Elisa Maria Boglino

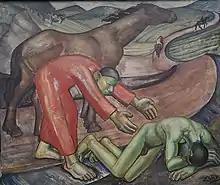
"Soccorso", oil painting, according to Emporium (a periodical; , in 1932. (The catalogue for an exhibition in 2012 at Reale Albergo delle Povere (Palermo) claims that this oil painting is from 1928, furthermore claiming it is called "The good Samaritan")

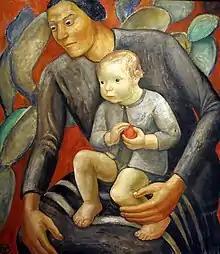
"Donna e Bimbo" (1930; oil on canvas). Modern Art Gallery Sant'Anna (Palermo)

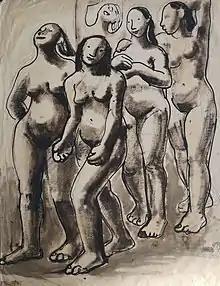
Naked Women in motion. India ink.1927

According to a colleague from the years in Sicily Lia Pasqualina Noto during the thirties it seems that Boglino had moved to Rome until her death.